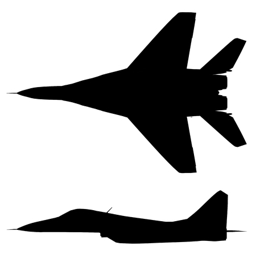
silhouette of a modern fighter aircraft